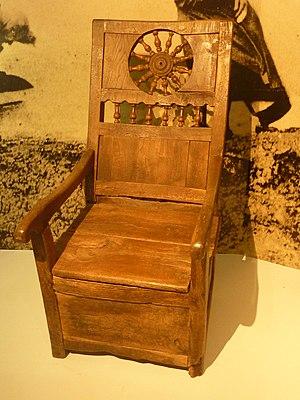
Fauteuil à sel Tad Coz (en châtaigner, buis gravé et fer forgé). Utilisé dans le Finistère, et constituant aussi un siège pour une personne âgée, il possède un coffre servant à stocker le sel (Musée des civilisations de l'Europe et de la Méditerranée, Marseille).
Le style breton est un style d'influence régionale bretonne, particulièrement répandu dans la partie bretonnante de la province, et inspiré de motifs traditionnels bretons : il concerne surtout le mobilier. Ce style a connu un regain d'intérêt à la Belle Époque et pendant l'entre-deux-guerres lors de l'essor des mouvements régionalistes bretons et un renouveau, avec par exemple le mouvement des Seiz Breur.
Le sel de table, sel alimentaire ou sel de cuisine, est composé essentiellement de chlorure de sodium. Il se présente sous différentes formes : gros sel, sel fin, fleur de sel.